Rack (torture)

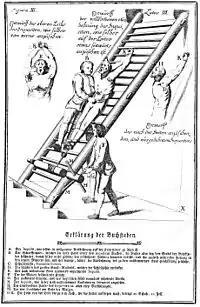
"Constitutio Criminalis Theresiana" (1768) – the approved methods of torture which could be used by the legal authorities to arrive at the truth.

It is unclear exactly from which civilization the rack originated; the earliest examples are from Greece. The Greeks may have first used the rack as a means of torturing slaves and non-citizens, and later in special cases, as in 356 BC, when it was applied to gain a confession from Herostratus, an arsonist who was later executed for burning down the Temple of Artemis at Ephesus, one of the Seven Wonders of the Ancient World. Arrian's "Anabasis of Alexander" states that Alexander the Great had the pages who conspired to assassinate him, along with their mentor, his court historian Callisthenes, tortured on the rack in 328 BC.